Artik (film)

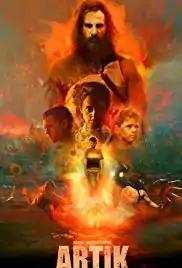

Artik is a 2019 American horror film written and directed by Tom Botchii. It stars Chase Williamson, Jerry G. Angelo and Lauren Ashley Carter. The film had its international premiere at Macabro and world premiere at Popcorn Frights.